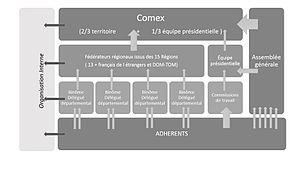
organisation de Génération Citoyens
Génération citoyens est un parti politique français né en juillet 2015 d'une scission de Nous Citoyens. Il est dirigé par le député européen Jean-Marie Cavada.